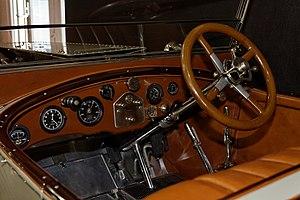
Rolls Royce 40 50 Silver Ghost